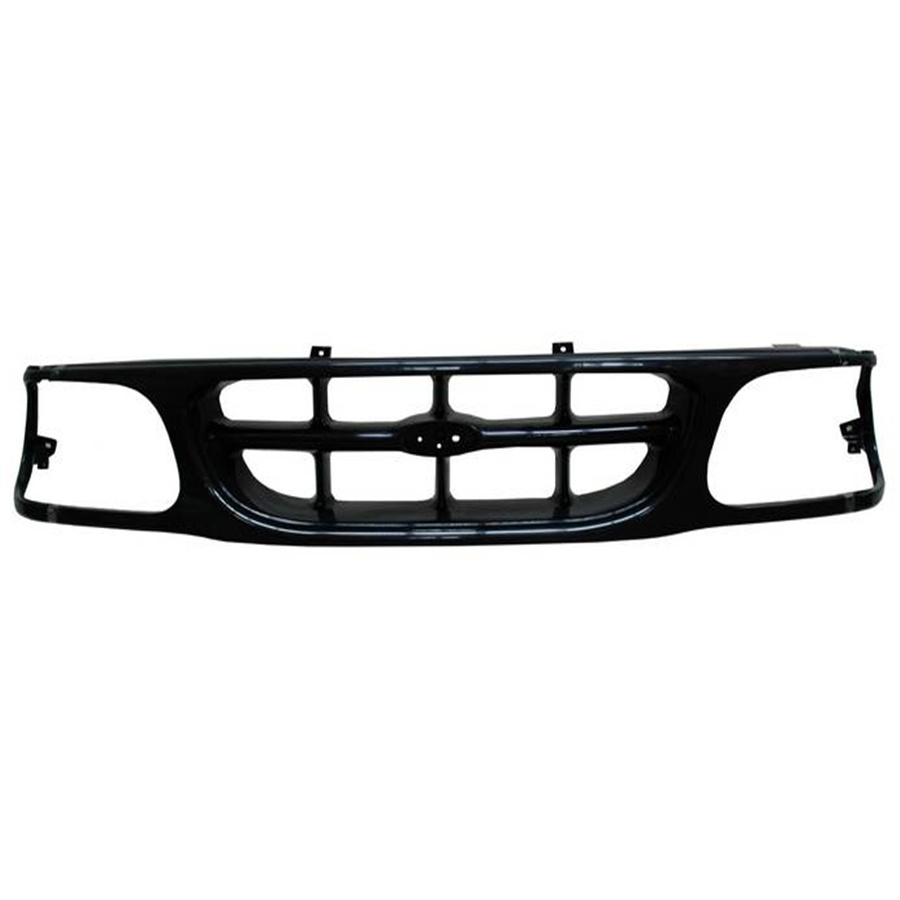
PARRILLA EXPLORER 95-01 PINTADA C/MOLD FARO
PARRILLA EXPLORER 95-01 PINTADA C/MOLD FARO
Brand: Accesorios Molina
Category: Vehicles & Parts > Vehicle Parts & Accessories > Motor Vehicle Parts > Motor Vehicle Frame & Body Parts > Grilles